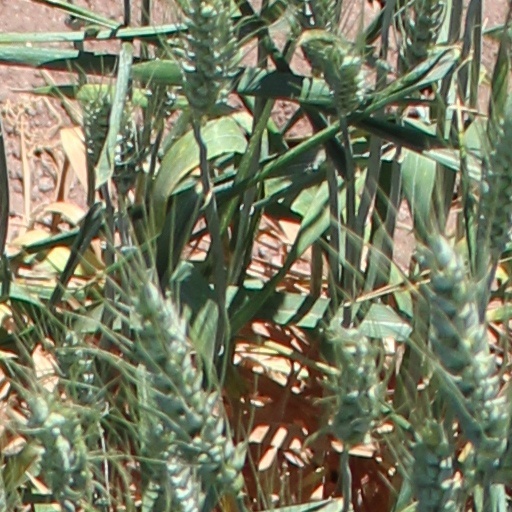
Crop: wheat